History of Oakland, California

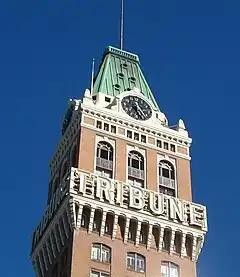
In 1924, the Tribune Tower was completed; in 1976, it was restored and declared an Oakland landmark.

By 1920, Oakland was the home of numerous manufacturing industries, including metals, canneries, bakeries, internal combustion engines, automobiles, and shipbuilding.